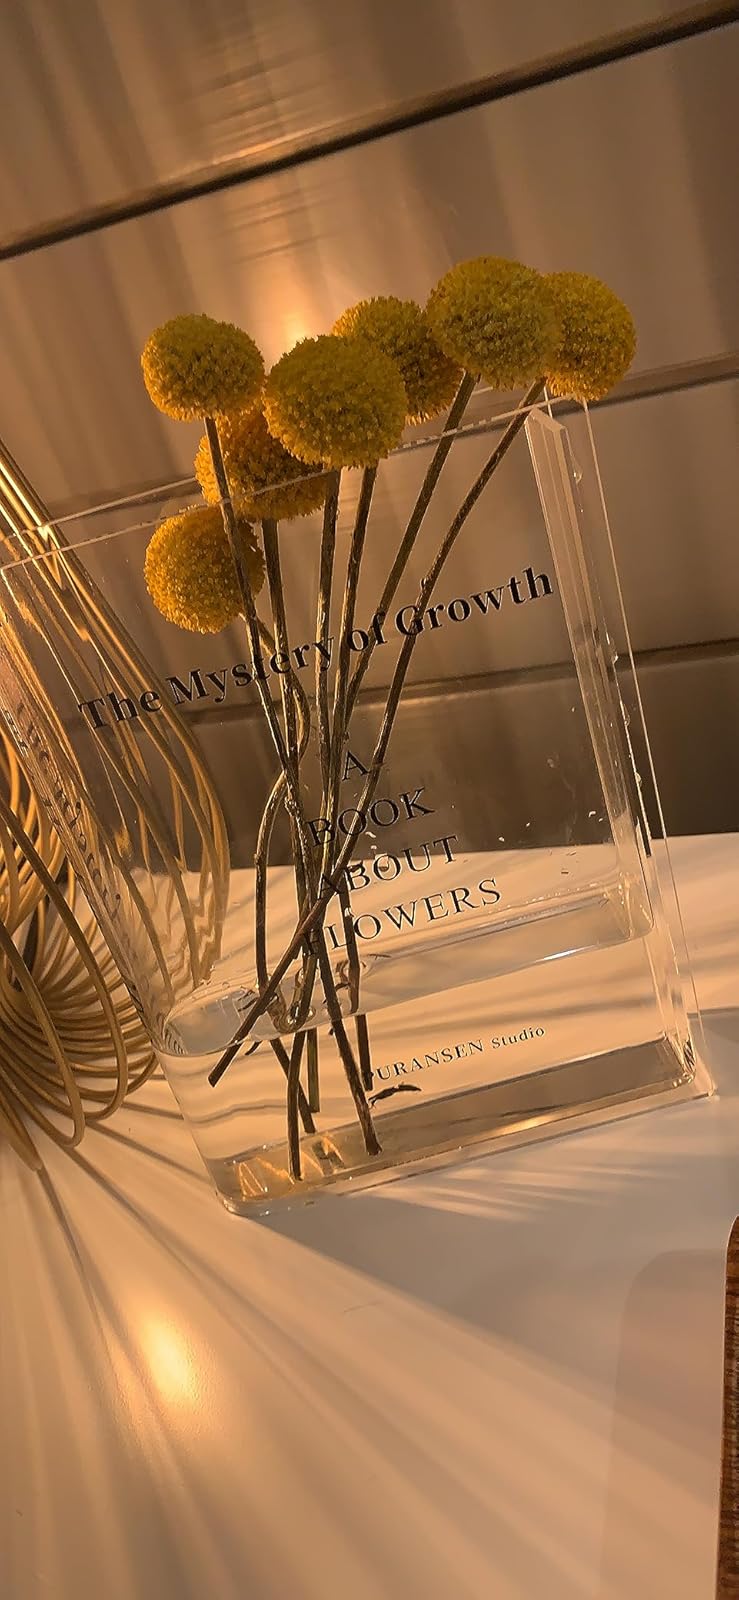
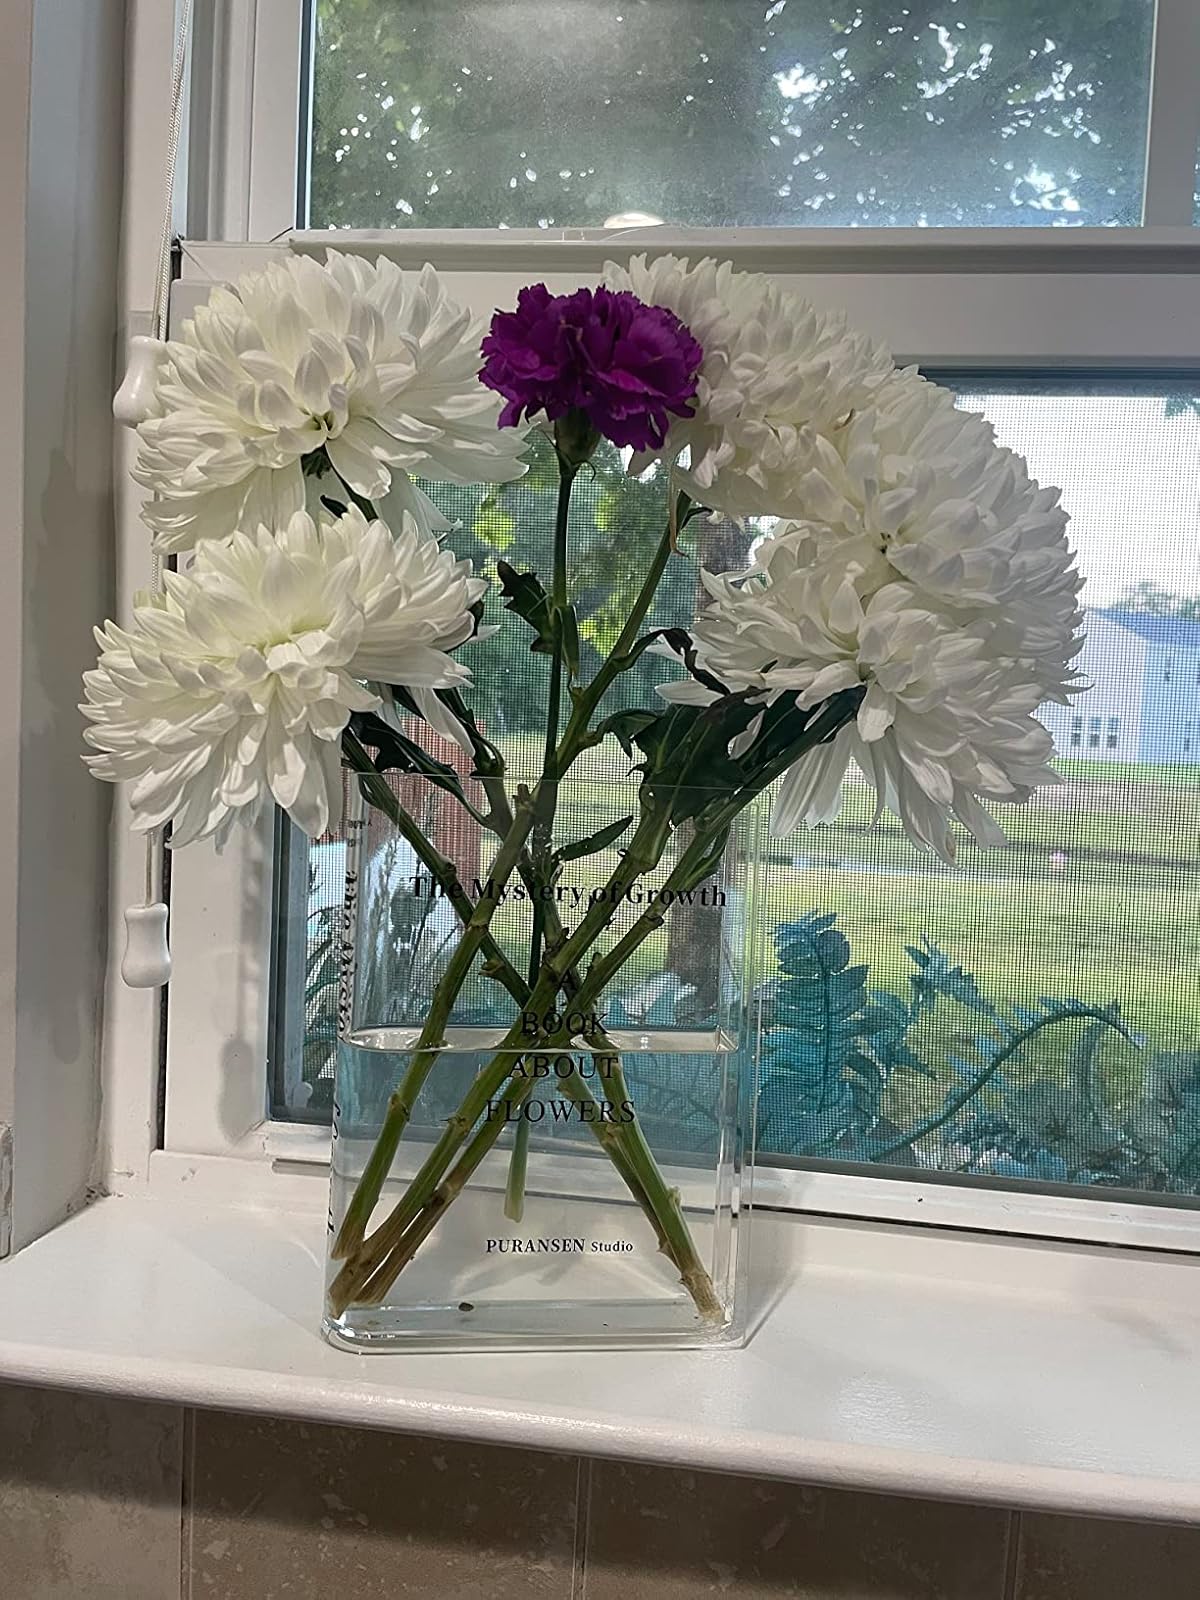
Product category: vase
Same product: yes